Robert J. Pruden

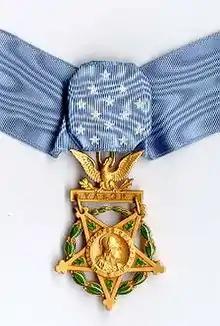
Army Medal of Honor

Robert Joseph Pruden (September 9, 1949 – November 20, 1969) was a United States Army soldier and a recipient of the United States military's highest decoration—the Medal of Honor—for his actions in the Vietnam War.